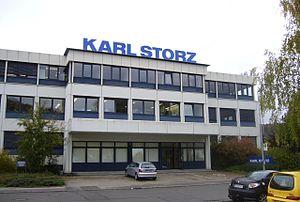
Karl Storz Endoskope est une entreprise allemande fondée en 1945, fabriquant du matériel médical destiné à l'endoscopie en médecine humaine et vétérinaire, ainsi que dans le domaine industriel.